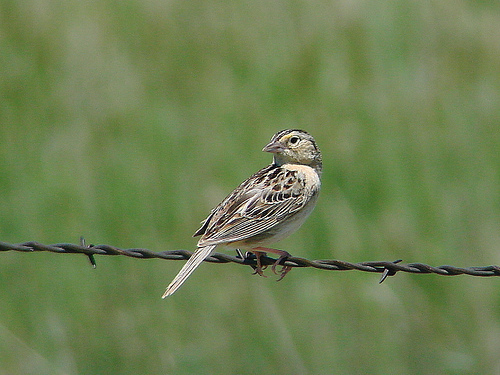
this small bird has two black stripes along its crown, a cream colored belly, and black wing bars, with striped secondaries.
small bird with white breast and belly, black and white wings as well and black and white head with gray beakthe bird is brown and black with pointed beak and medium length tail
this bird has orange feet and black wingbars, with beige covering the rest of its body.
a bird with a small triangular bill white eyering and mottled black and white plumage.
a small bird with a small bill, and black eyes
this bird has wings that are black and white and has a small bill
this bird has wings that are black and has a white bellya small multicolored bird with long gray tailfeathers and a small gray beak.
this bird is white with black and has a long, pointy beak.
Species: Grasshopper Sparrow